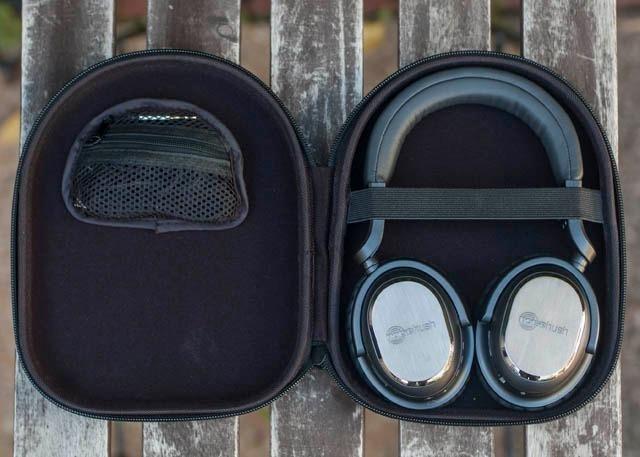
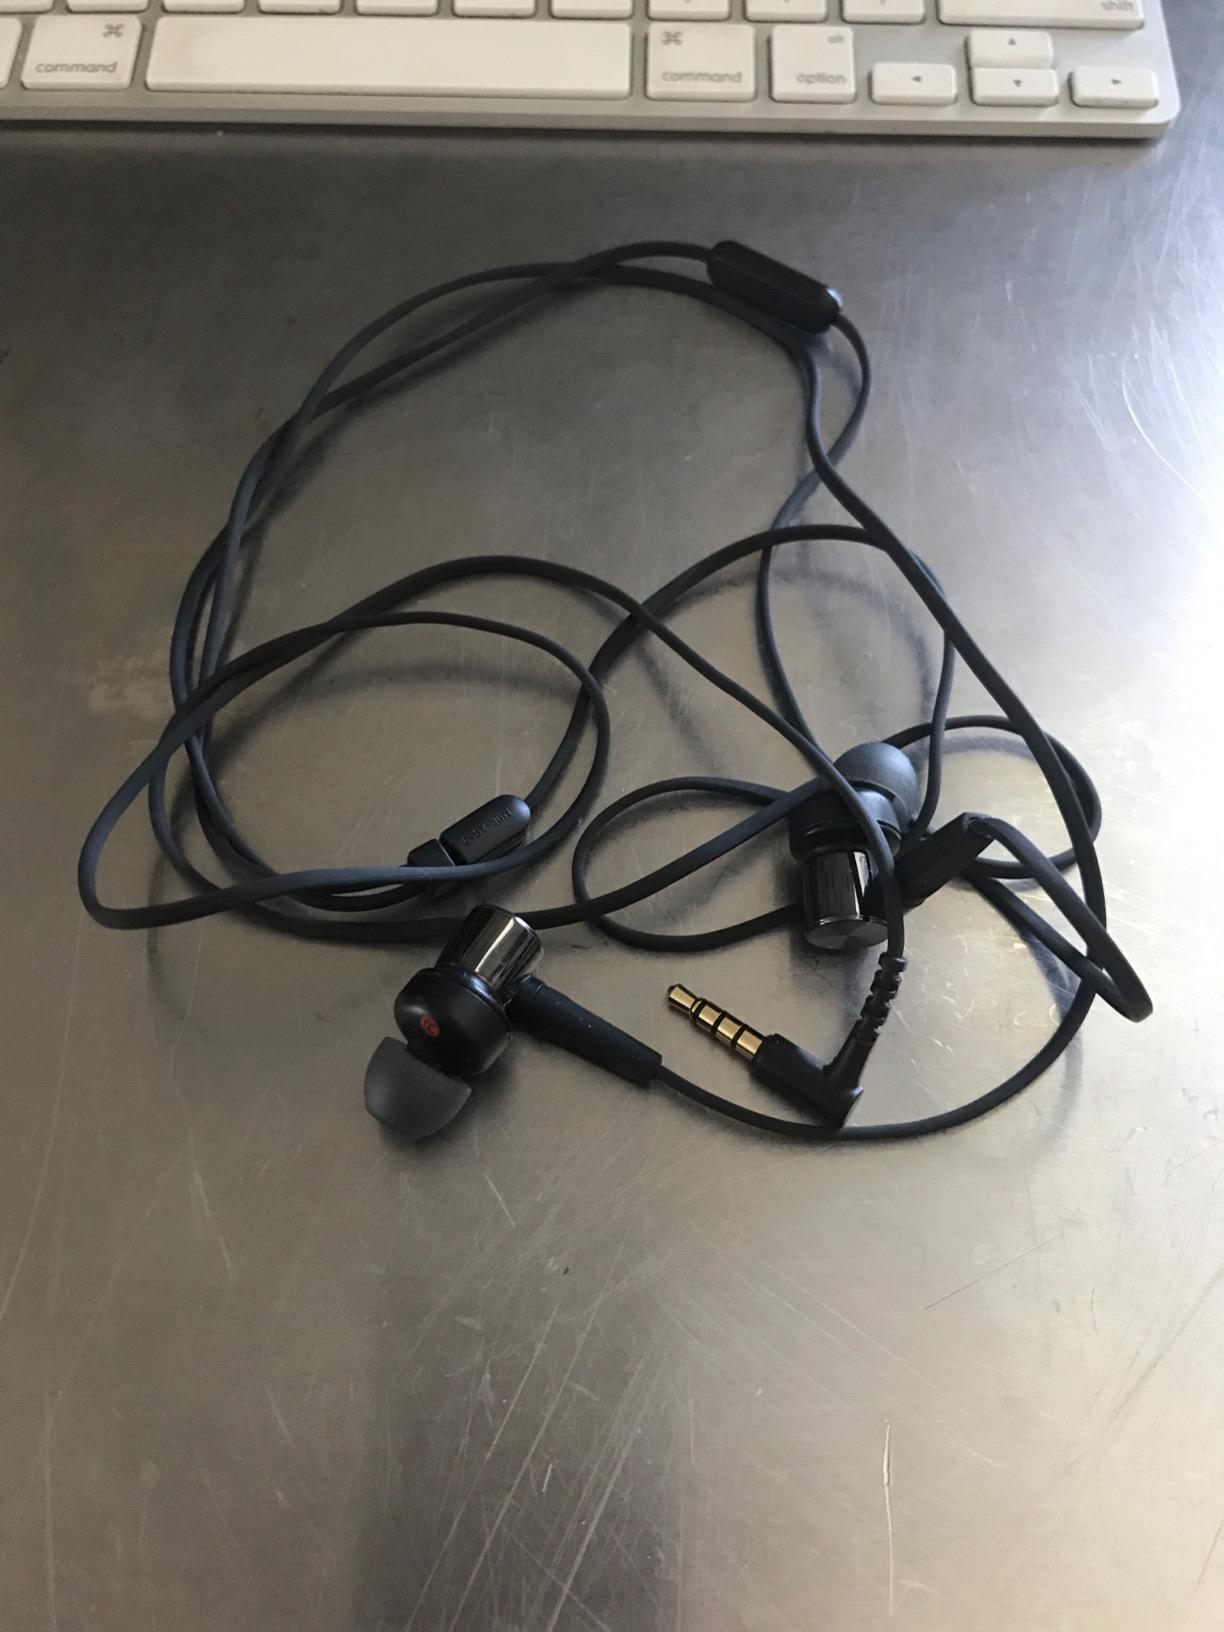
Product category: headphones
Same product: no